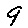
Label: 9